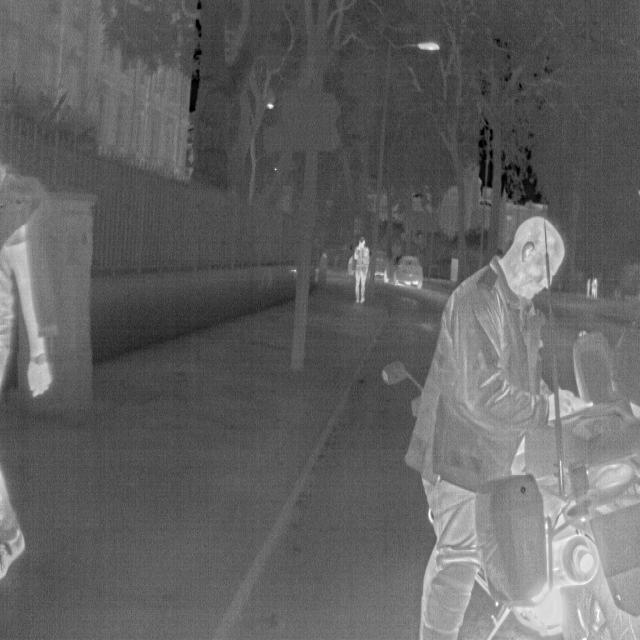
Detected objects:
label: person
label: person
label: person
label: person